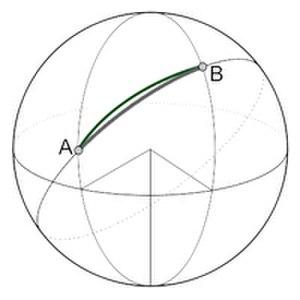
Illustration du principe du calcul des variations
En géométrie, la question de la longueur d'un arc est simple à concevoir. L'idée d'arc correspond à celle d'une ligne, ou d'une trajectoire d'un point dans un plan ou l'espace par exemple. Sa longueur peut être vue comme la distance parcourue par un point matériel suivant cette trajectoire ou encore comme la longueur d'un fil prenant exactement la place de cette ligne. La longueur d'un arc est, soit un nombre positif, soit l'infini.